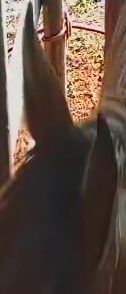
Face region: ears (position_of_ears)
Pain indicator: not_present